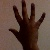
The image shows a hand gesture representing the number 5 in Indian Sign Language.